Burnt Wings (1920 film)

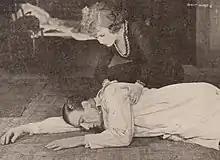
Hill discovering Mayo ill in Paris

Bayard Veiller's play had premiered on Broadway in May 1907, and had been reprised during the 1919 season. The working title of the film was "The Primrose Path", the same as Veiller's play. In December 1919 it was announced that the play was being adapted for the screen by Universal. Initially, Lola Gonzales was tagged for the lead role of Joan Templeton. Gonzales was a professional model. However, a week later, it was announced that Josephine Hill had replaced Gonzales in the cast. At the same time it was announced that Frank Mayo, Mae Busch, Beatrice Burnham, and Rudolph Christians were also members of the cast. In early January 1920, the name was changed to "Burnt Wings". The picture wrapped filming by mid-February 1920. In February it was announced that the picture would be released on March 29, 1920.